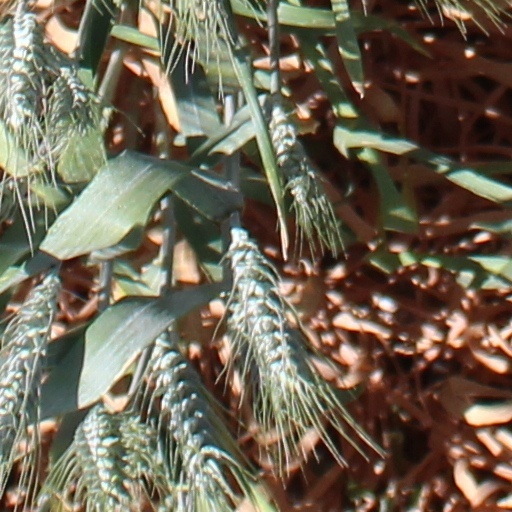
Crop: wheat